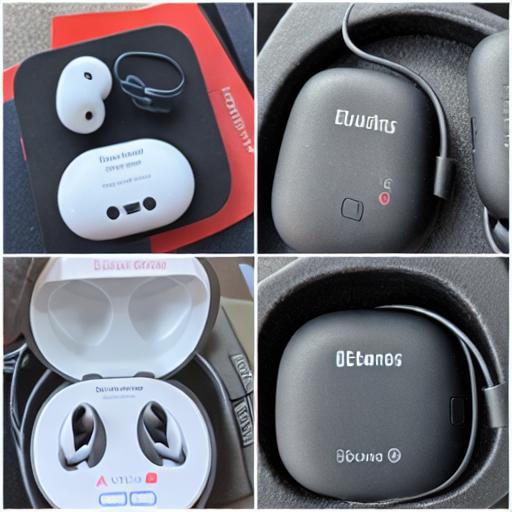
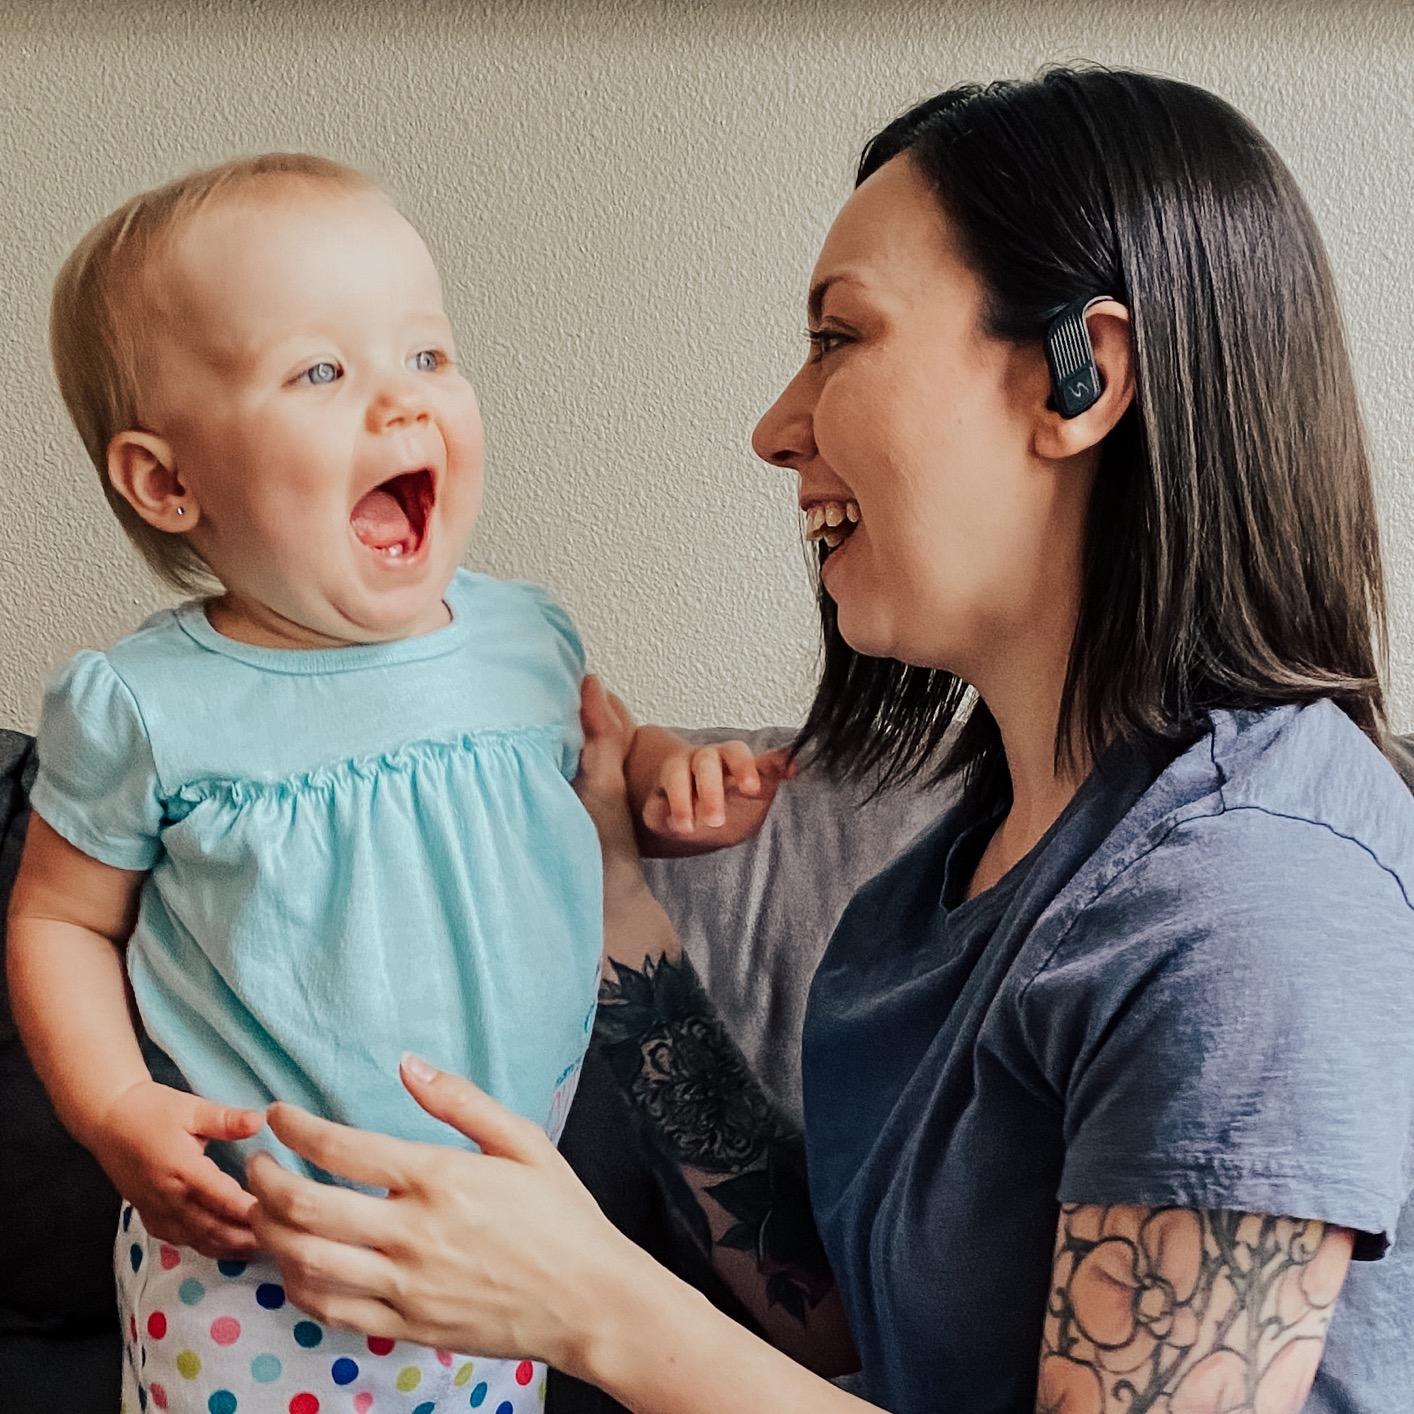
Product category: earbuds
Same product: no